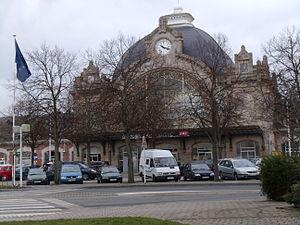
Gare de Saint-Brieuc en 2011, photo prise du square
Le réseau Ti'Bus est un ancien service de transport en commun interurbain desservant la plupart des communes du département des Côtes-d'Armor en région Bretagne.